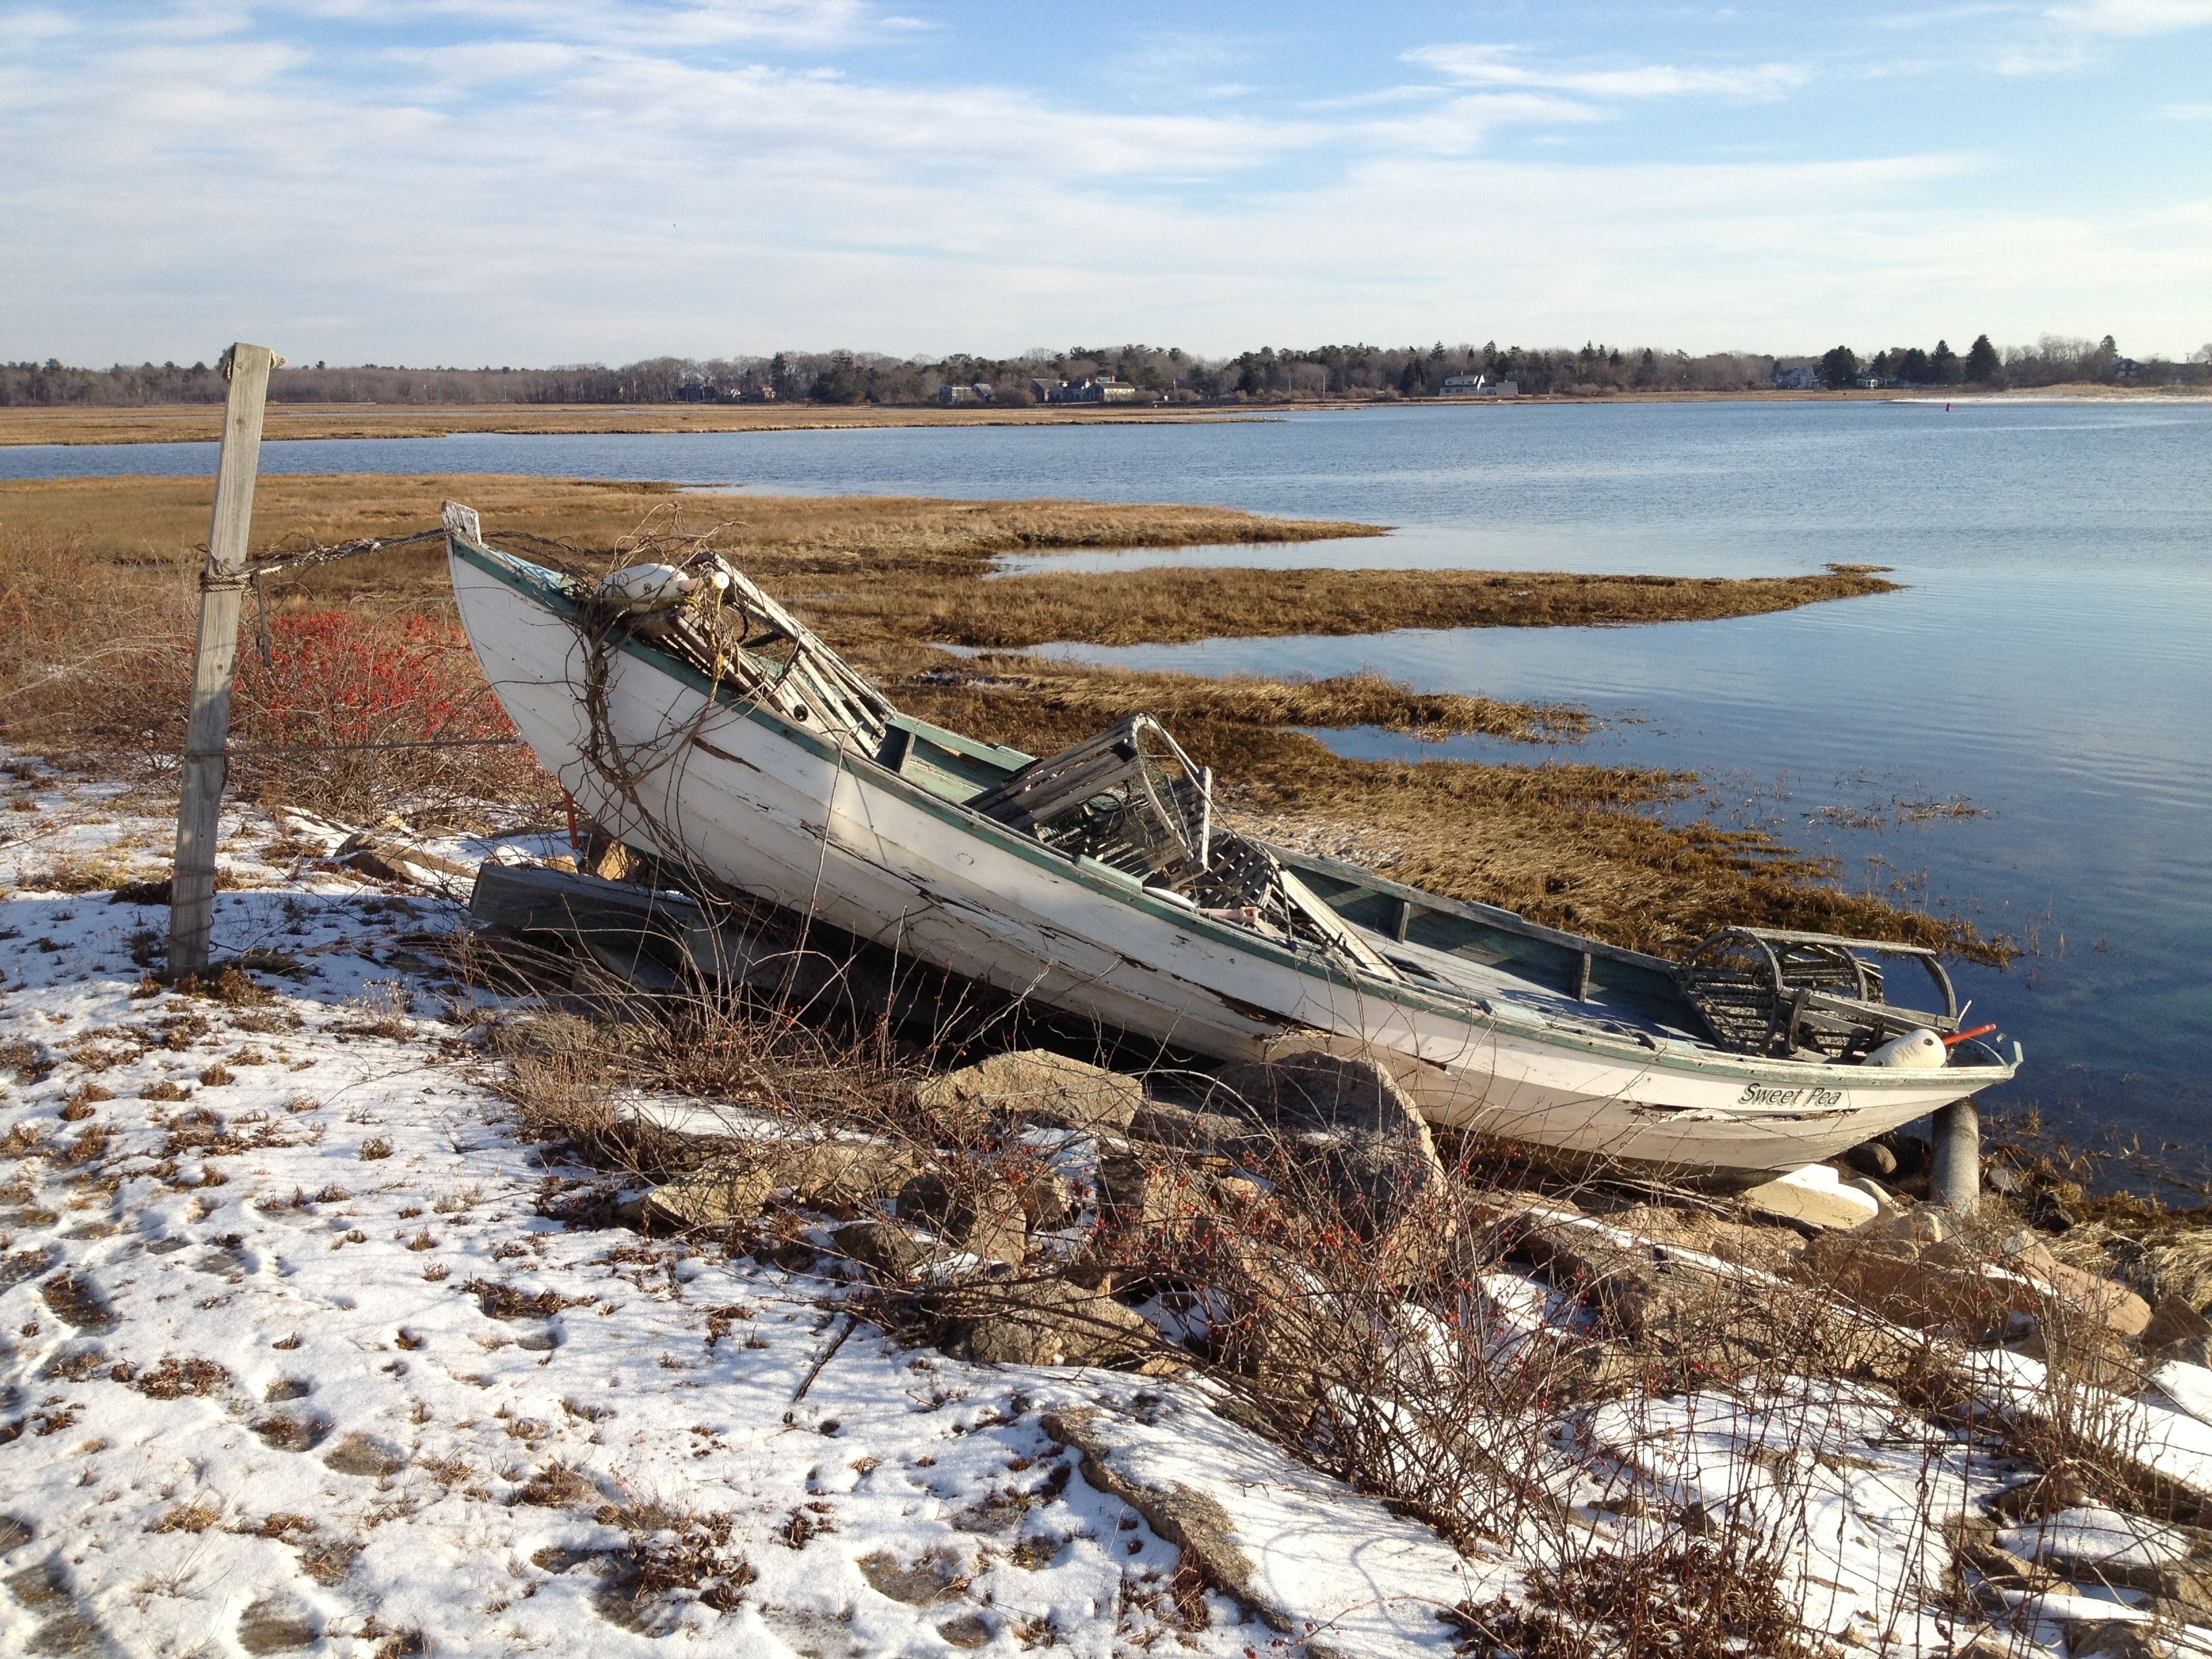
sea, coast, wood, boat, row, rowboat, shore, river, cove, vehicle, bay, harbor, lobster, boating, watercraft, trap, skiff, watercraft rowing, traps, lobster skiff